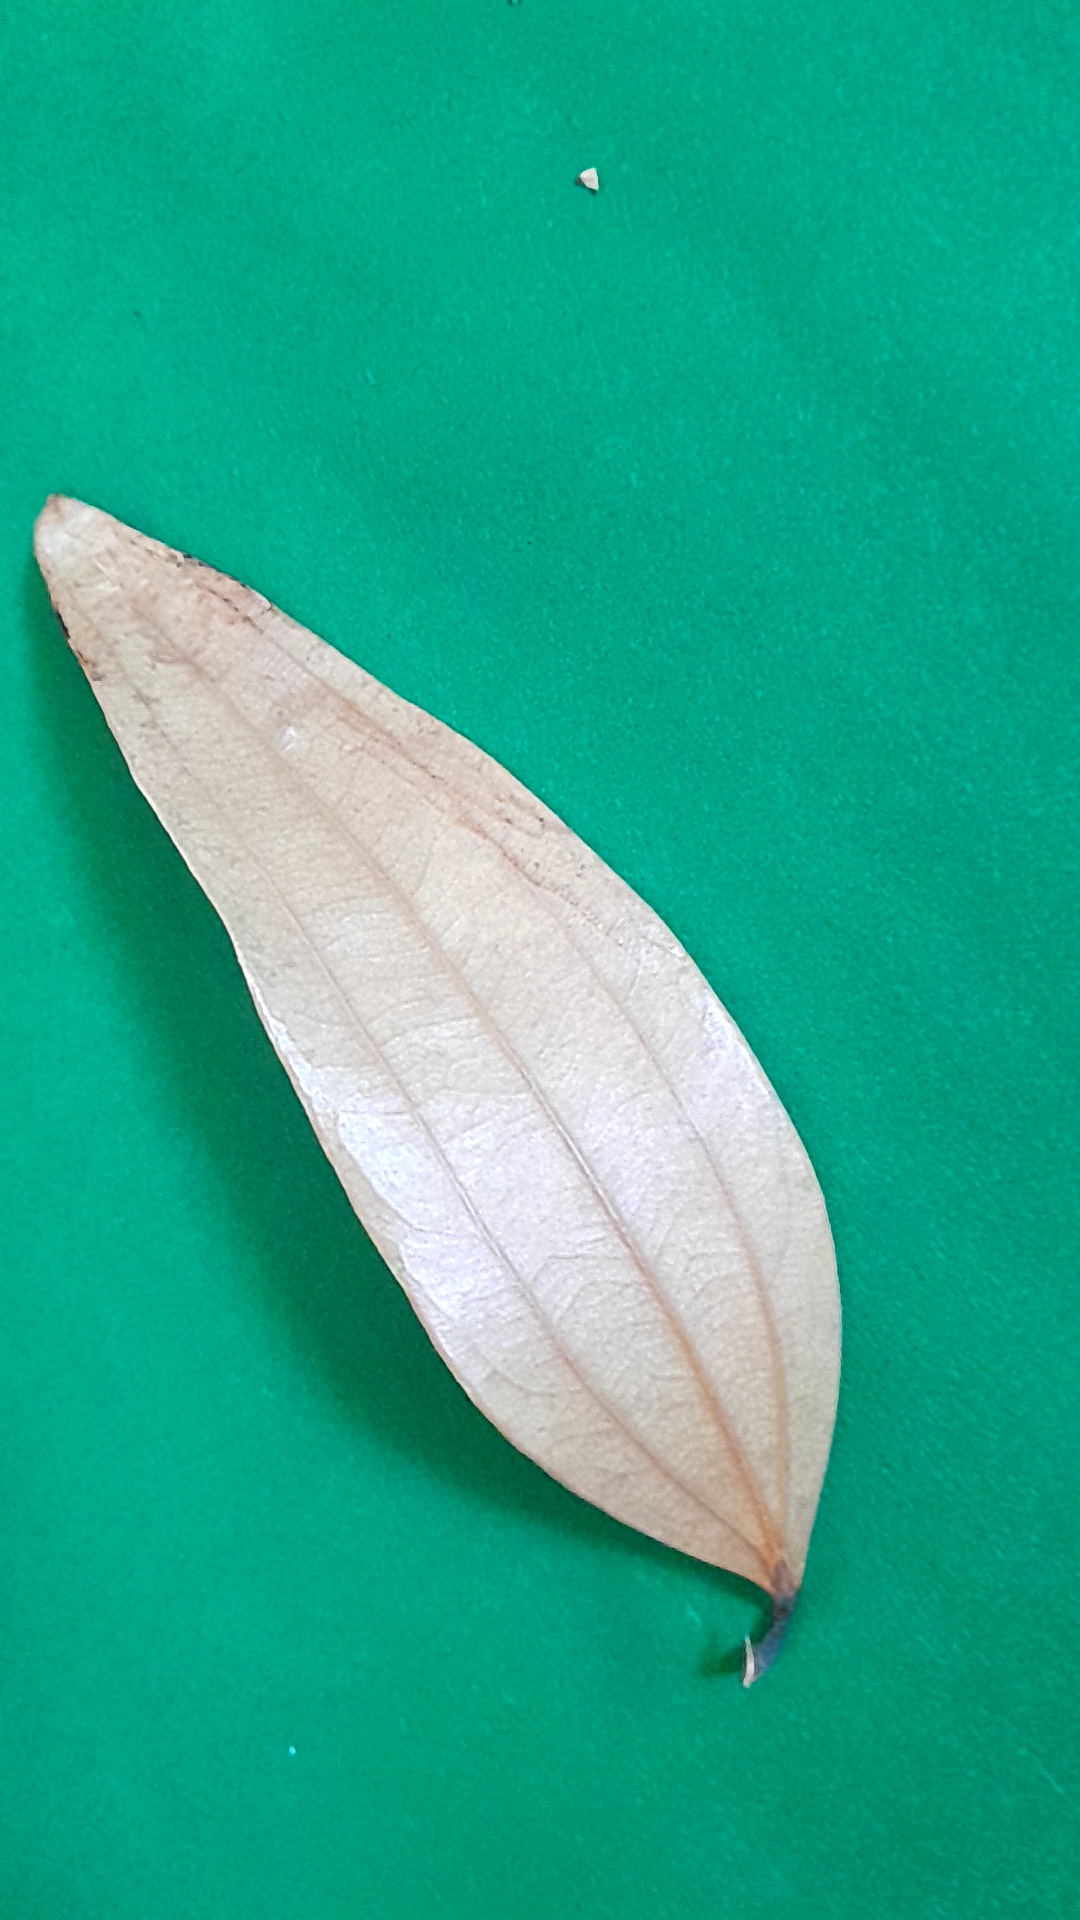
Label: Dry Leaf